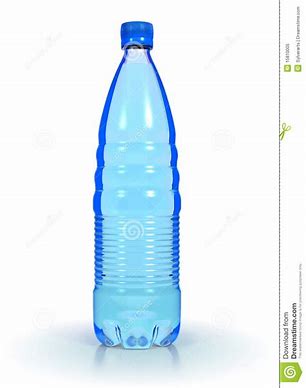
Label: plastic